Dale Snodgrass

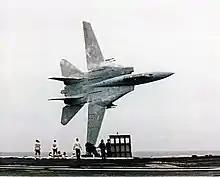
Snodgrass' famous "banana pass" over the USS "America" in 1988

Snodgrass was famous for his low-level flybys. During the summer of 1988, Snodgrass performed a low-level "banana pass" or a knife-edge pass during an air show for a Dependent's Day Cruise for the families of carrier personnel aboard the USS "America" aircraft carrier. A photo of the pass was captured, taken by a Naval photographer, and it is considered one of the most famous aviation photos of all time. Snodgrass' F-14 wings are vertical, and appears to be very close to the ship and the crew members seen in the foreground.